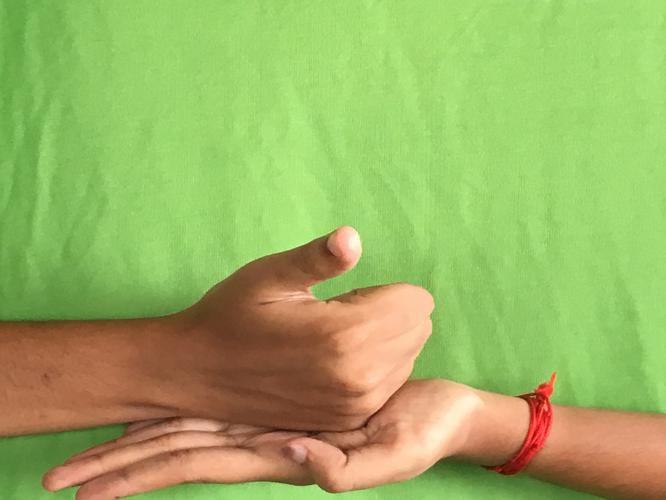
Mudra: Shivalinga
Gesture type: double_hand